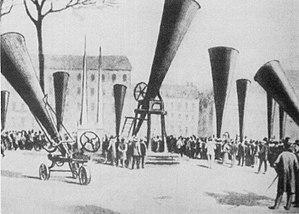
Le canon anti-grêle ou grêlifuge est un système utilisé par les agriculteurs pour protéger leurs exploitations contre la grêle. Il est supposé empêcher la formation de la grêle en limitant la croissance des grêlons grâce à l'onde de choc créée par la détonation. Ils tomberaient ainsi, au sol, avec une densité qui ne leur permettrait pas de détériorer les cultures ou même sous forme de pluie.
La modification du temps est la manipulation des paramètres physiques qui contrôlent les phénomènes météorologiques. Le but est de modifier l'évolution du temps afin d'obtenir des conditions favorables et d'amoindrir les phénomènes violents.